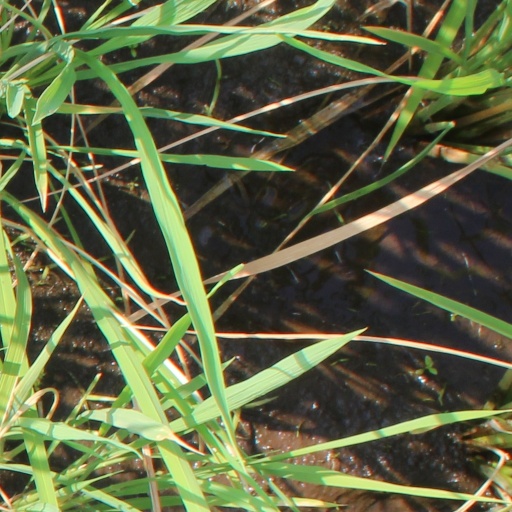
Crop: rice